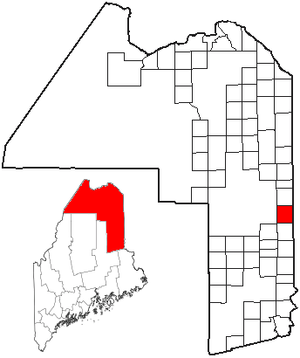
Monticello est une ville située dans l’État américain du Maine, dans le comté d’Aroostook.